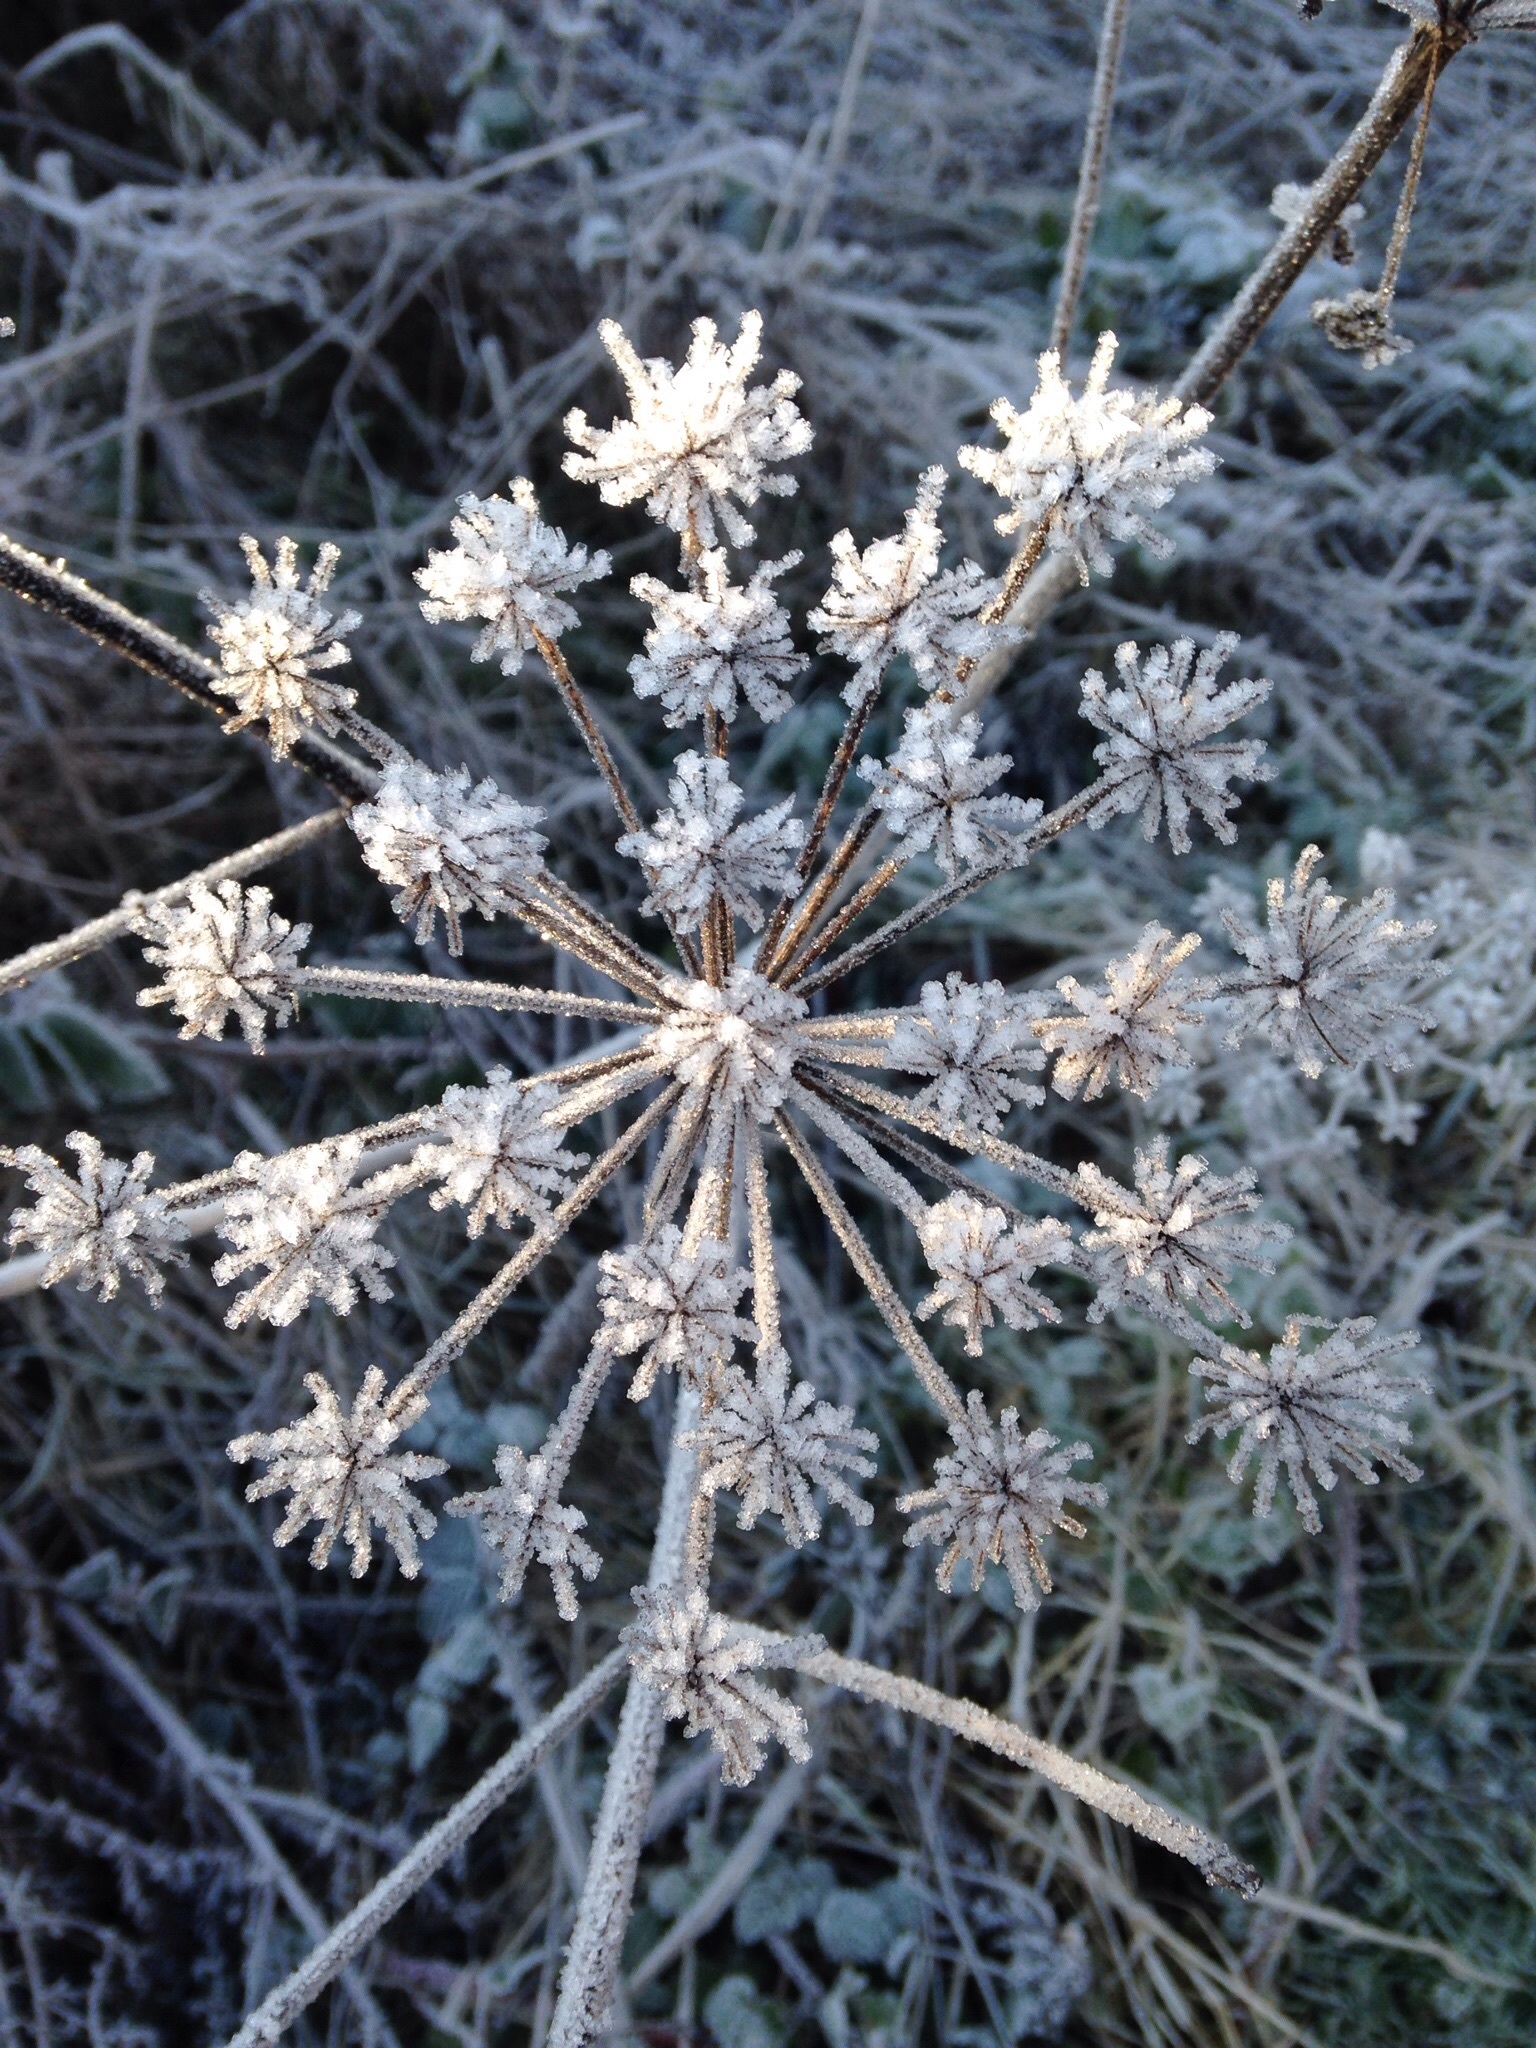
tree, branch, winter, plant, leaf, flower, frost, botany, fir, flora, twig, spruce, woody plant, land plant